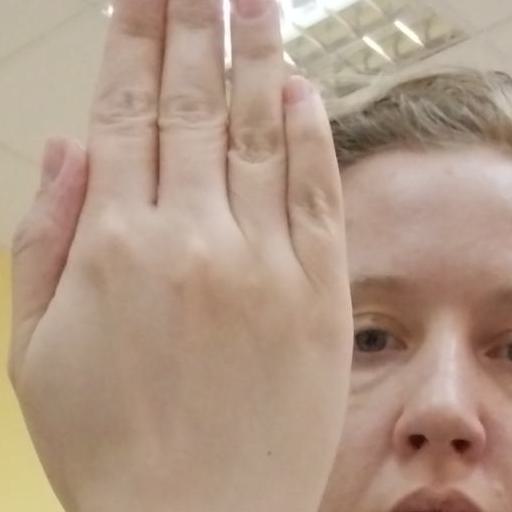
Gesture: stop_inverted